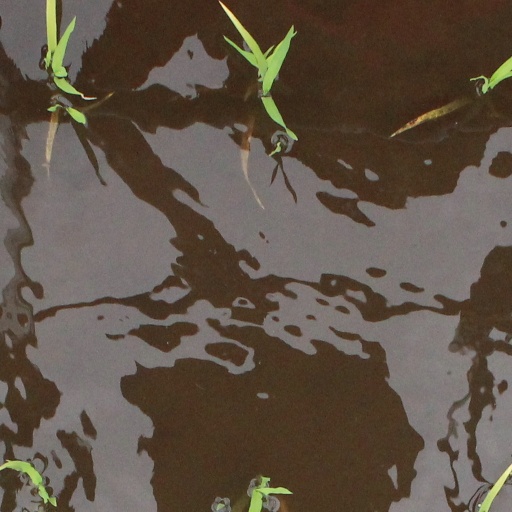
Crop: rice